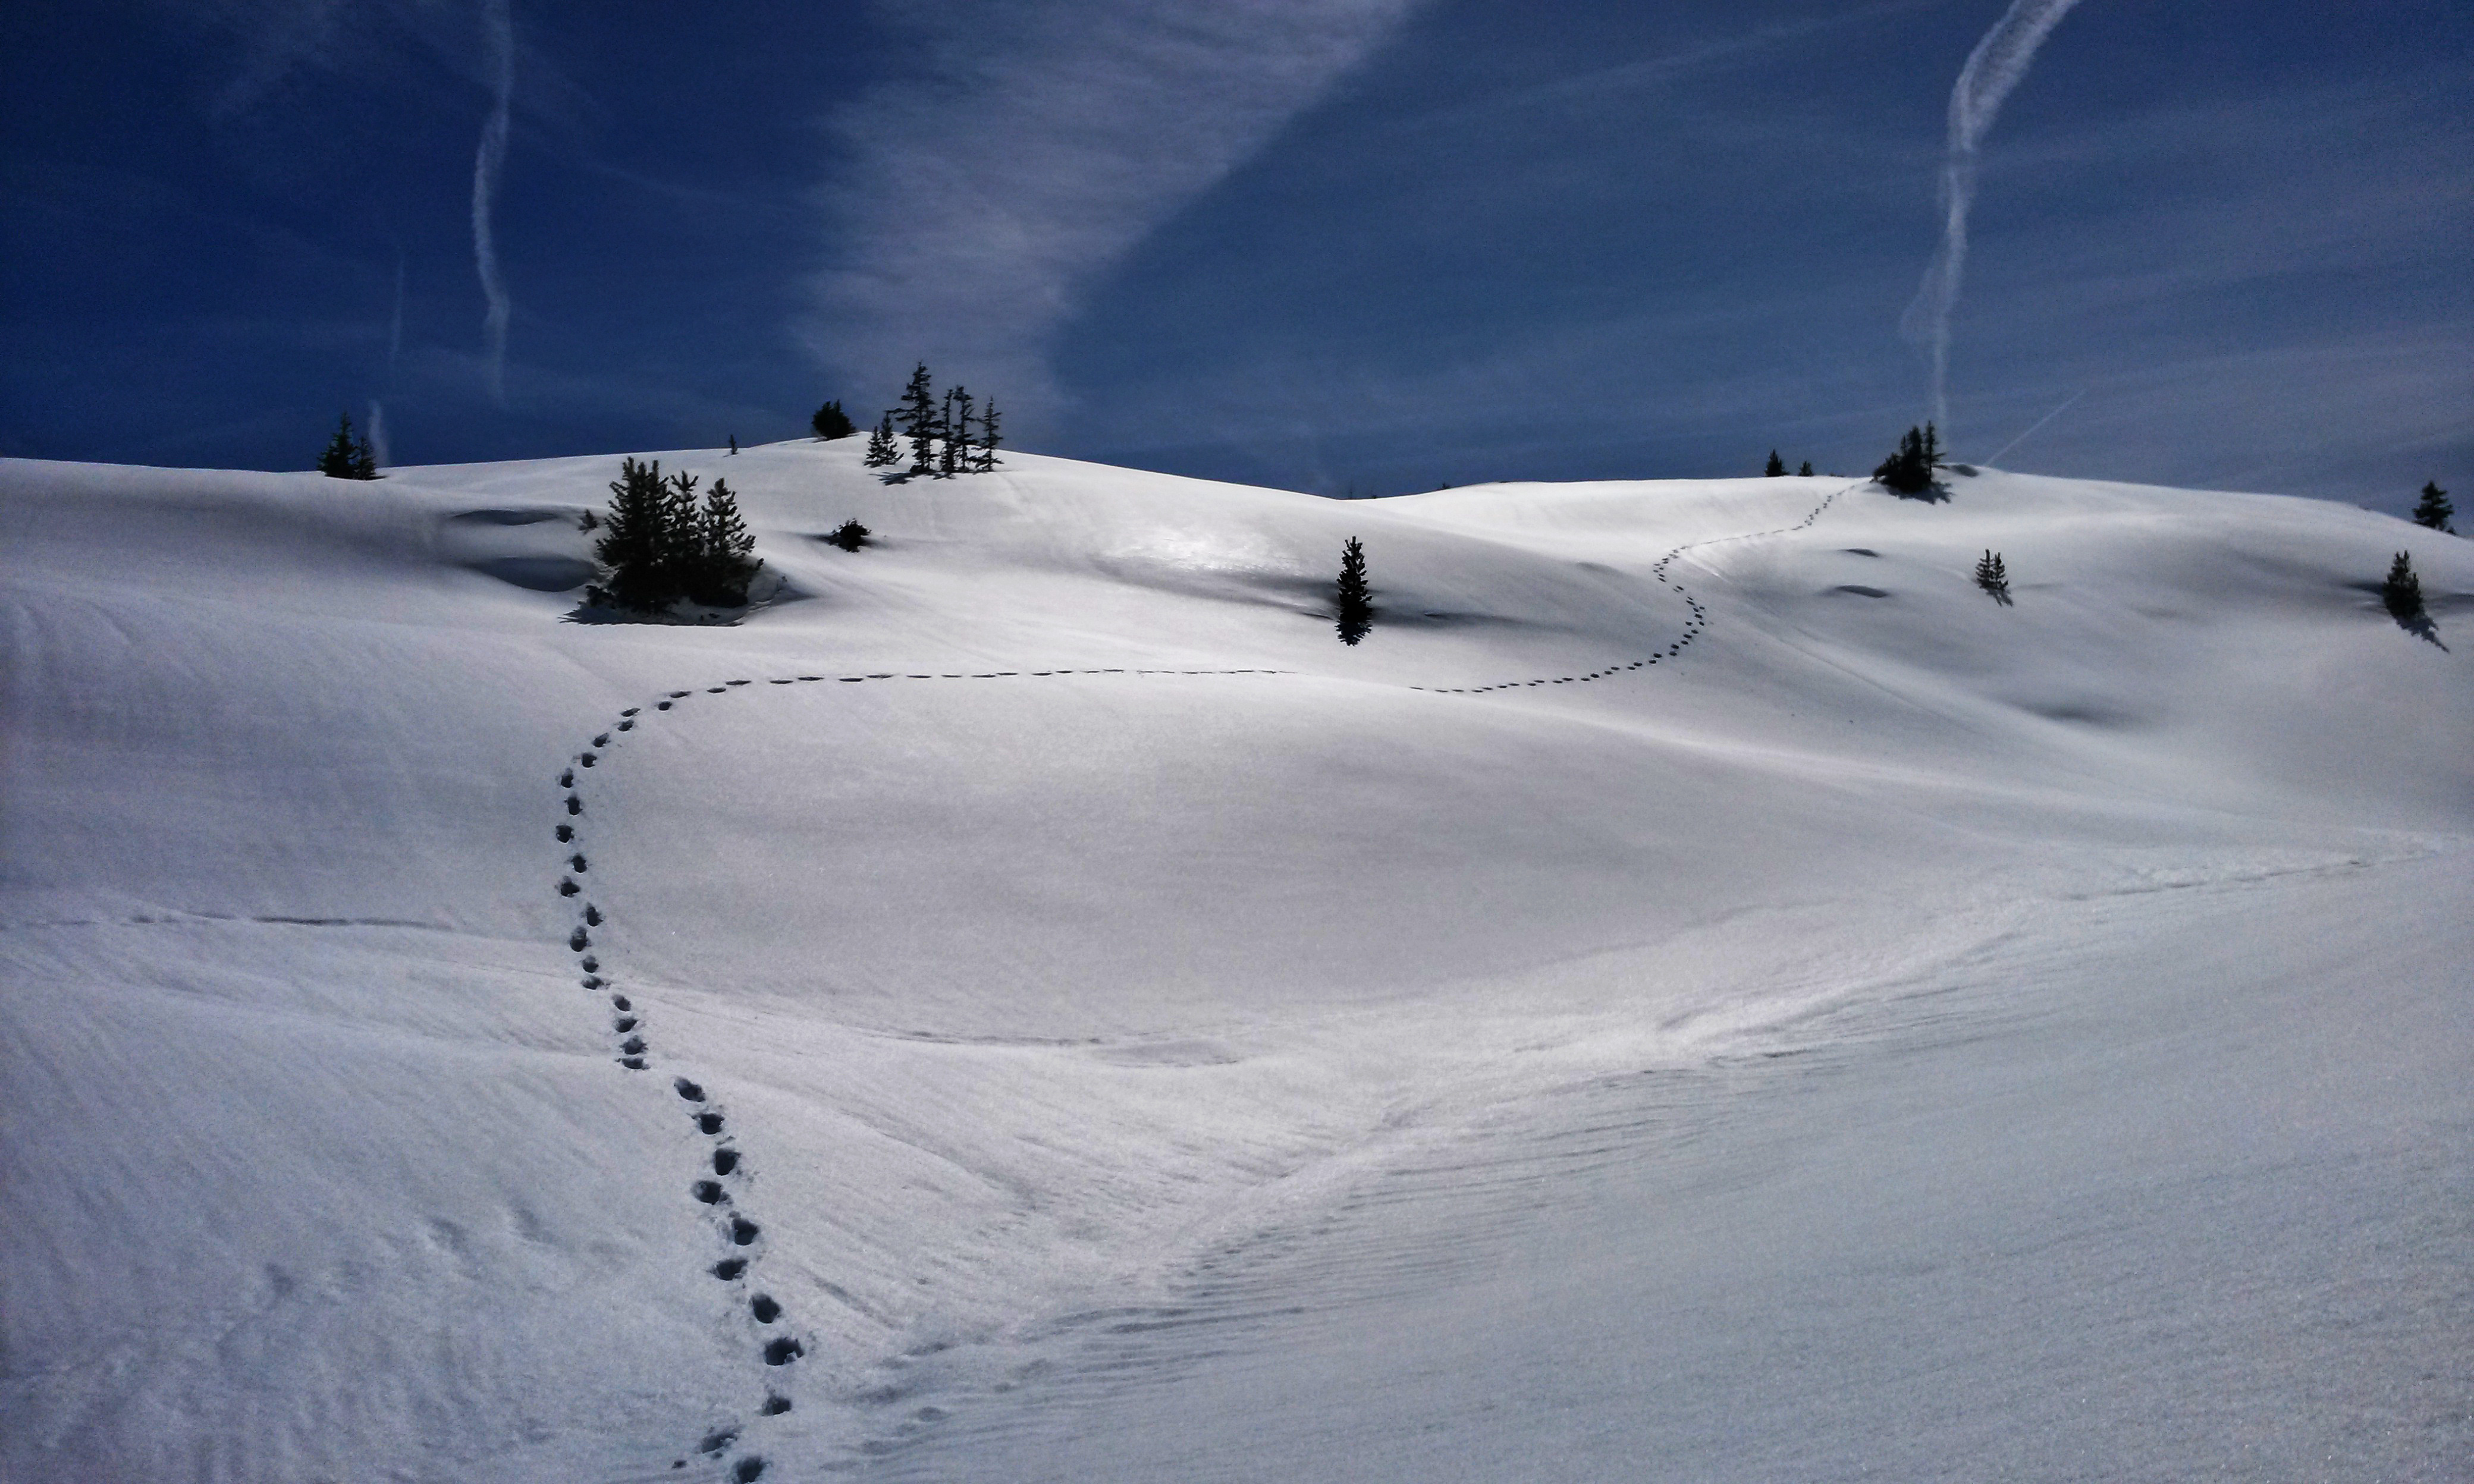
landscape, mountain, snow, cold, winter, sky, white, mountain range, pine, weather, frozen, skiing, season, sports equipment, footprints, winter sport, tracks, sports, downhill, ski, piste, slopes, trails, freezing, ski touring, nordic skiing, ski mountaineering, ski equipment, tress, alpine skiing, geological phenomenon, telemark skiing